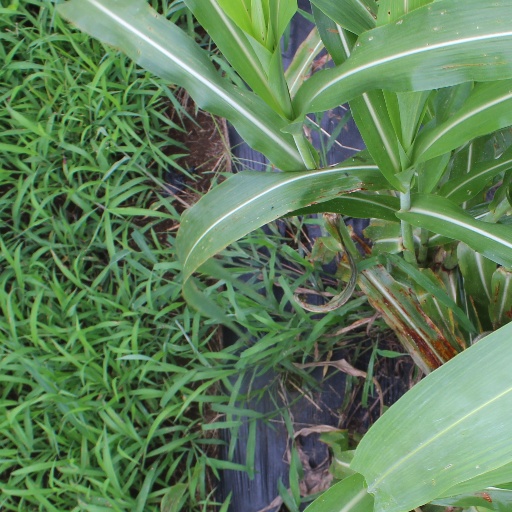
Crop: sorghum